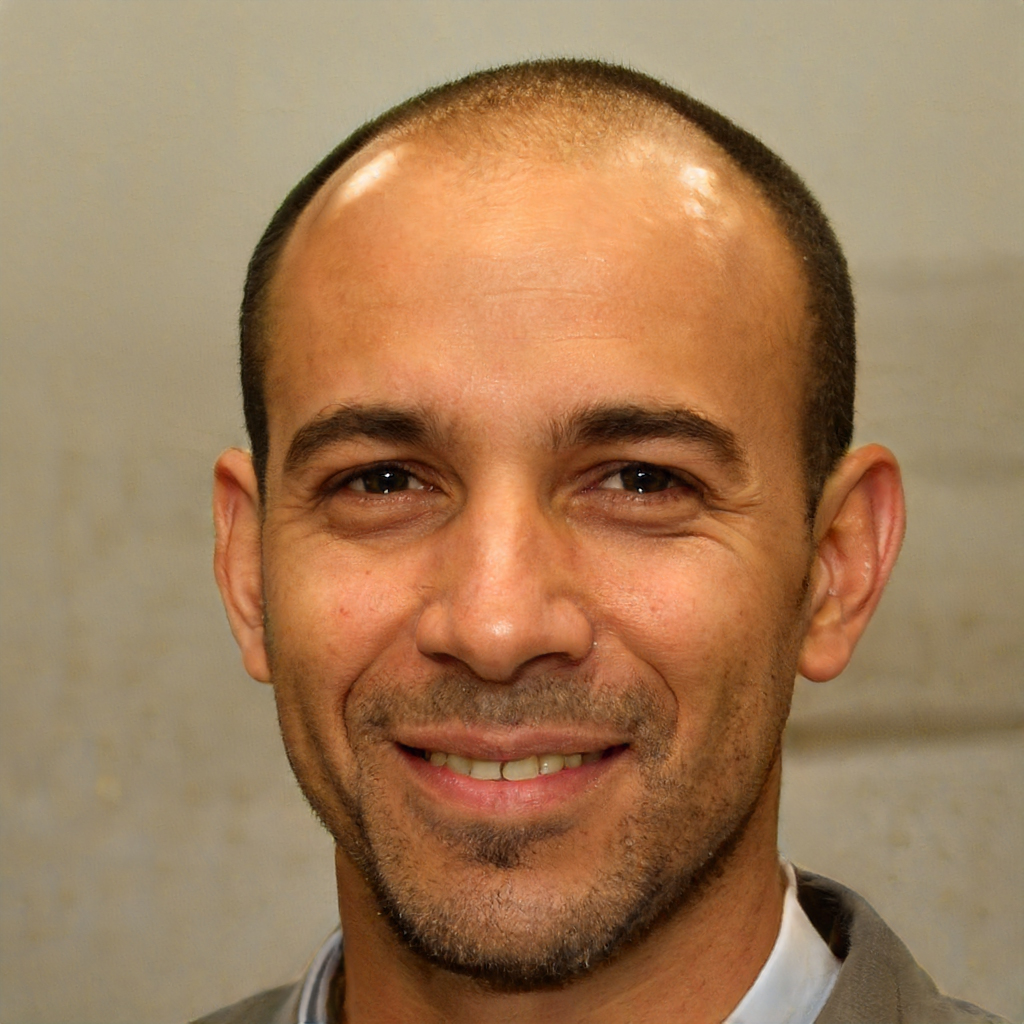
Portrait style: Real Portrait